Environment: real
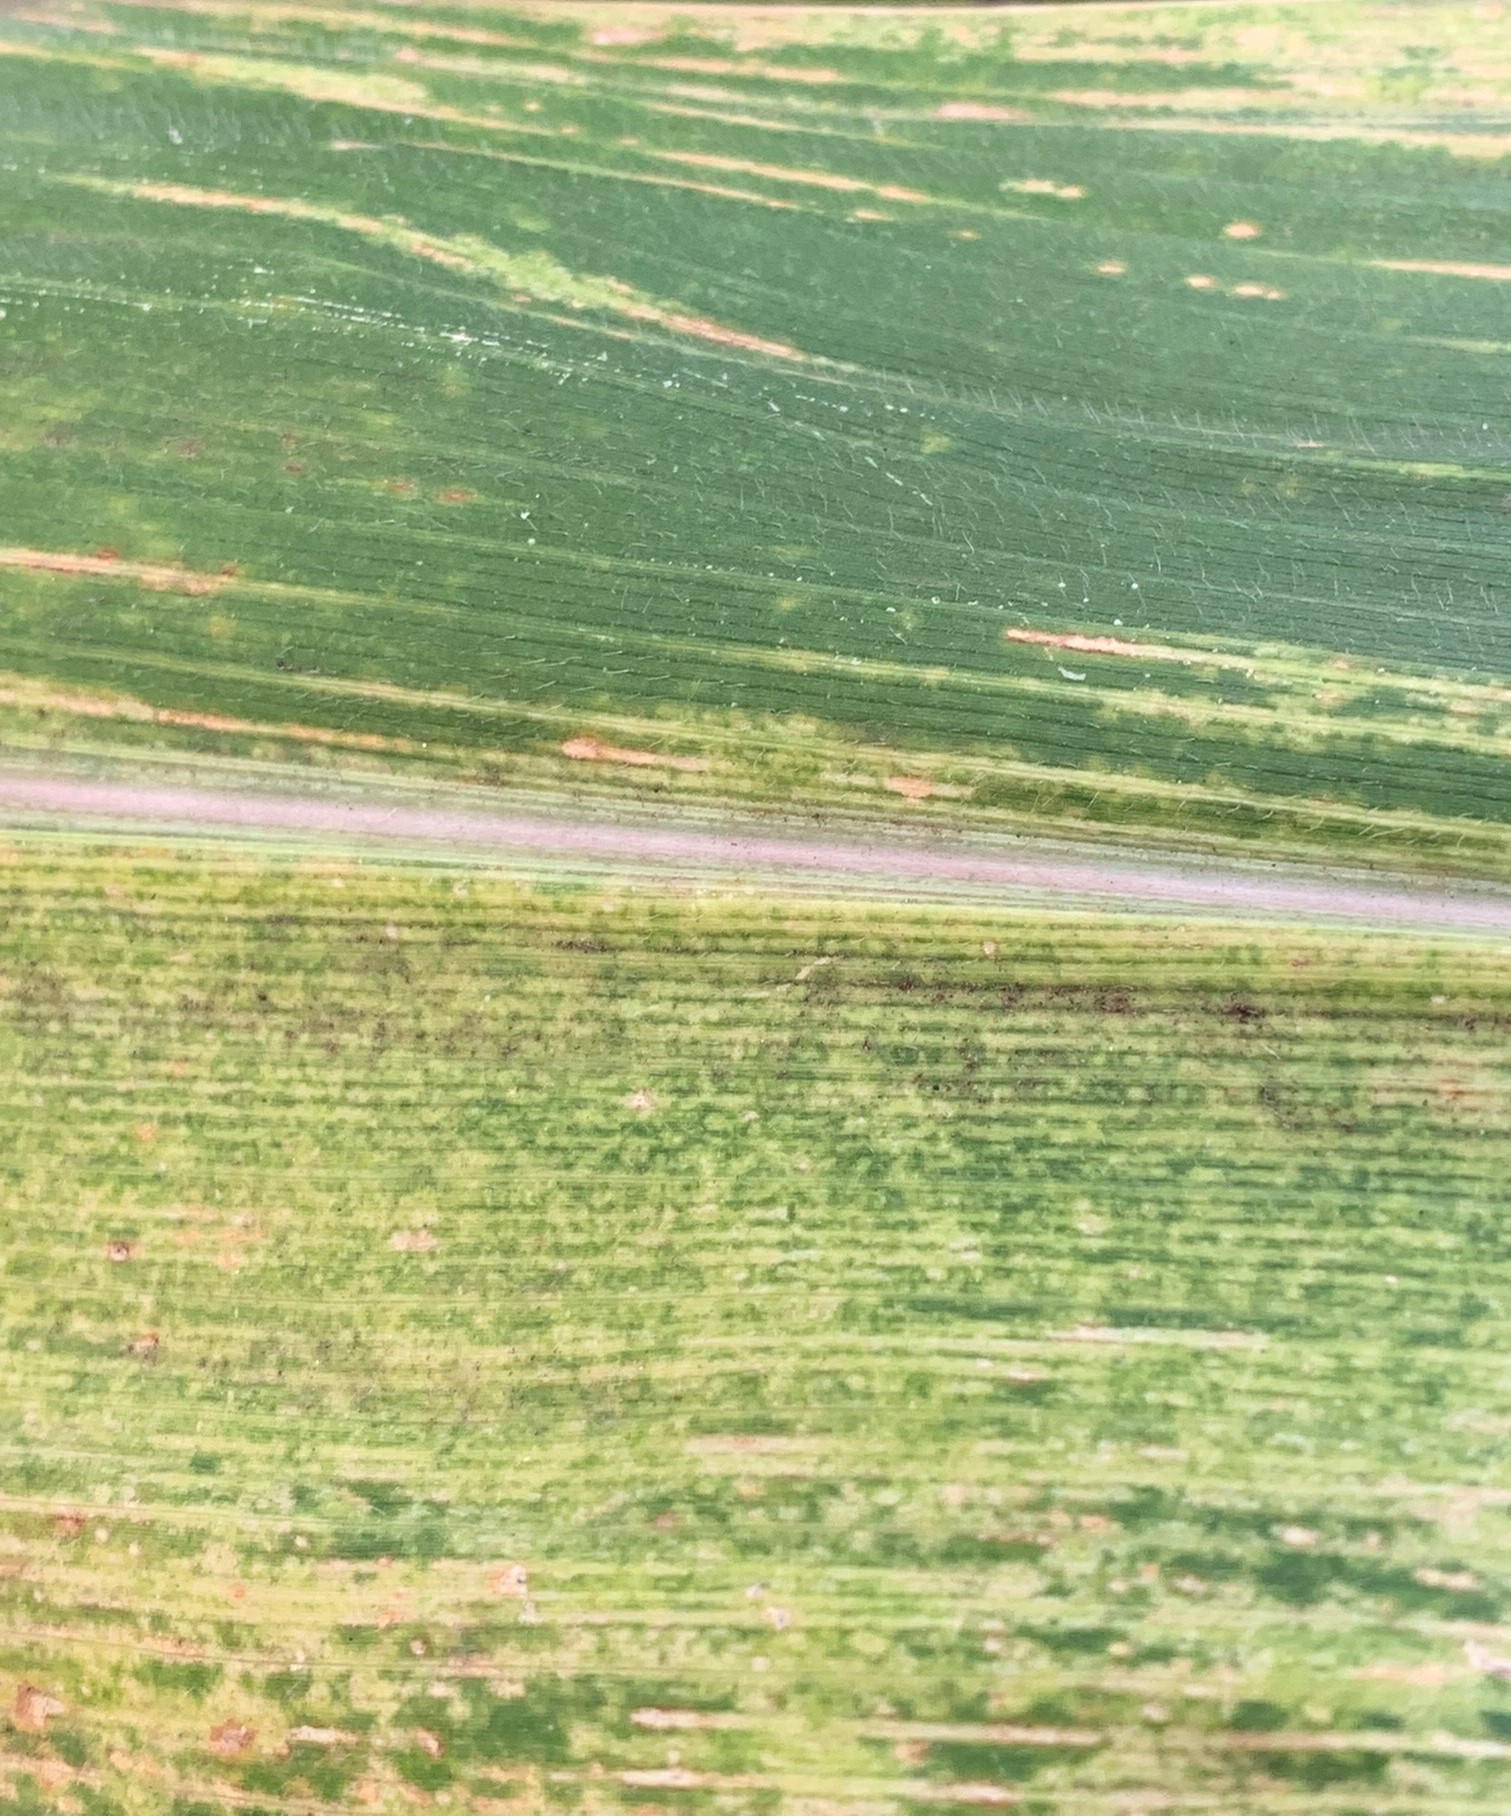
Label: lethal_necrosis